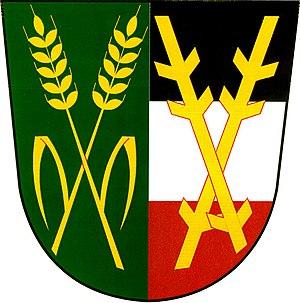
Úhřetice est une commune du district de Chrudim, dans la région de Pardubice, en République tchèque. Sa population s'élevait à 478 habitants en 2017.